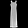
Label: Dress